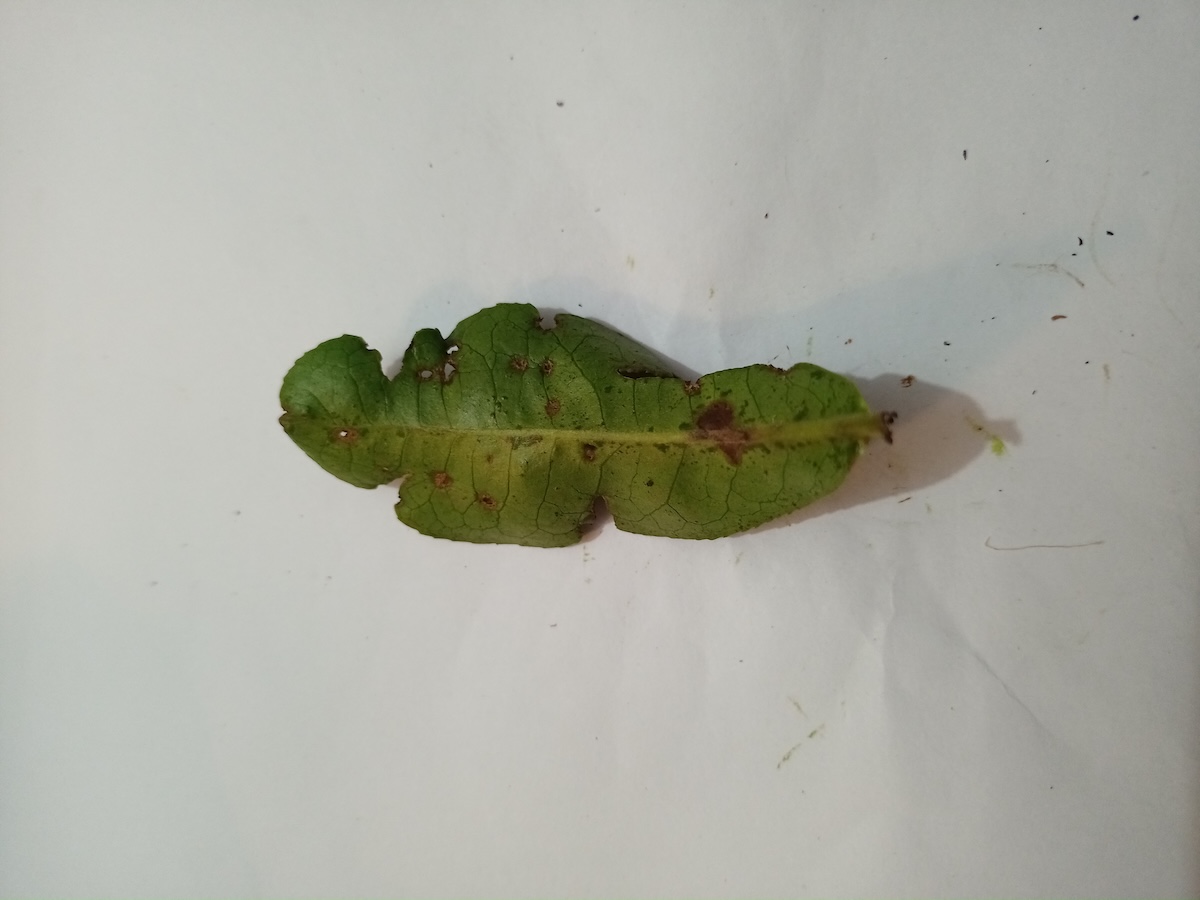
Label: Green mirid bug